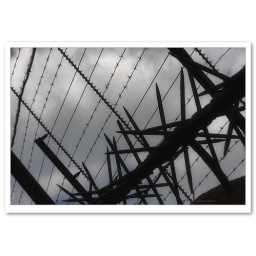
Buckingham Palace Wall. Part of the security fencing atop the wall around Buckingham Palace.